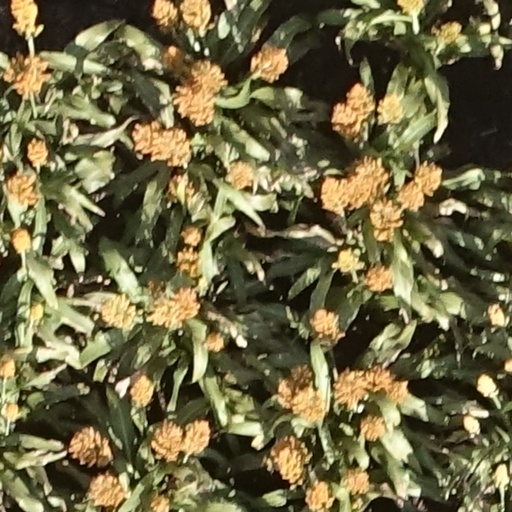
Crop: sorghum